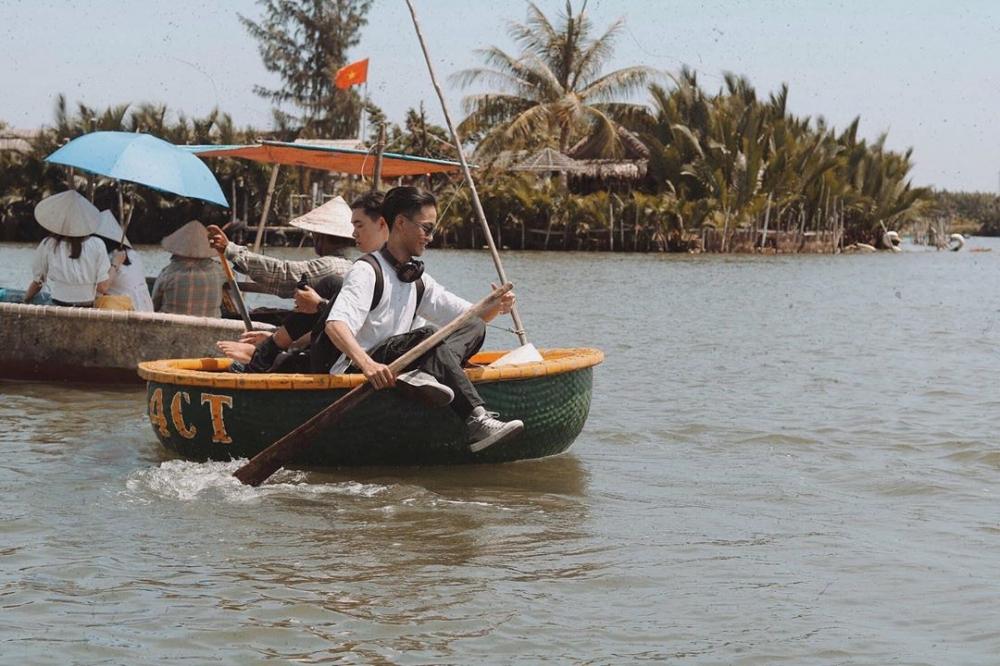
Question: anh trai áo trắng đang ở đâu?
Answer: đang ở trên một chiếc thuyền thúng